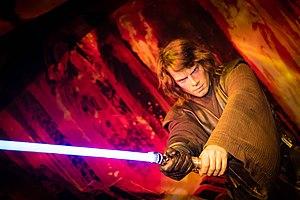
Anakin Skywalker, ou Dark Vador, est un personnage de fiction, successivement chevalier Jedi et seigneur Sith, et le personnage central des deux premières trilogies de la saga cinématographique Star Wars conçue par George Lucas.
Mustafar est une planète de lave de l’univers de fiction Star Wars. Située dans la Bordure extérieure, cette petite planète orbite autour de l'étoile Priate. Elle est notamment célèbre pour être le lieu du premier affrontement entre Anakin Skywalker, devenu Sith sous le nom de Dark Vador, et son ancien maître Jedi Obi-Wan Kenobi.
La liste des espèces encyclopédiques de Star Wars recense les noms et les présentations simplifiées des principales espèces intelligentes, animales et végétales de la saga cinématographique et entièrement ou en grande partie centrées sur la présentation des espèces comme The New Essential Guide to Alien Species de Ann Margaret Lewis et Helen Keier, l’Ultimate Star Wars de Ryder Windham, L'Atlas de Daniel Wallace et Jason Fry, L'Encyclopédie visuelle de Tricia Barr, Adam Bray et Cole Horton ou Alien archive de Katrina Pallant et Nathalie Clubb. Les espèces non présentées dans ces encyclopédies, même si elles sont considérées par certains comme importantes, sont exclues du recensement.